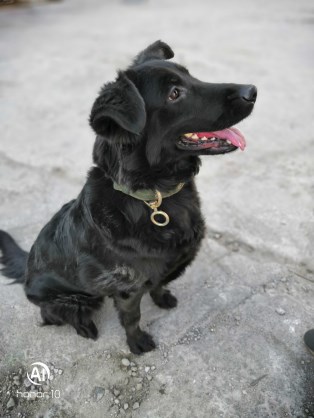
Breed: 5355-n000126-golden_retriever